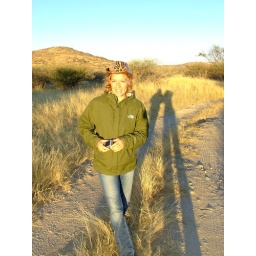
early morning in the river bed